Ritual slaughter

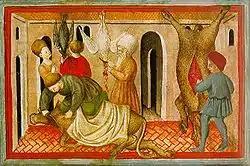
15th c. depiction of Jewish ritual slaughter of animals for consumption

"Shechita" (Hebrew: ) is the Jewish ritual slaughter for poultry and cattle for food according to Halakha. Talmud – Tractate "Hulin" Shulkhan Arukh "Yore De'ah". The practice of slaughter of animals for food is the same as was used for Temple sacrifices, but since the destruction of the Jewish Temple in Jerusalem, sacrifices are prohibited. The Torah explains that animals not sacrificed must be slaughtered by the same practice, and today "Shechita", kosher slaughtering does not include any religious ceremony, although the slaughtering practice may not be deviated from, if the meat is to be consumed by Jews.